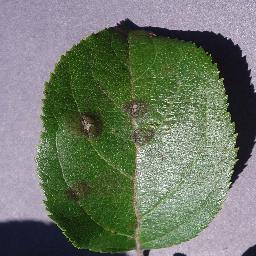
Label: Apple___Apple_scab